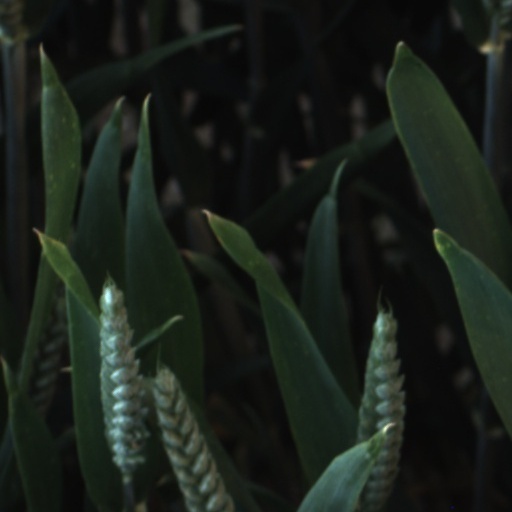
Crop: wheat